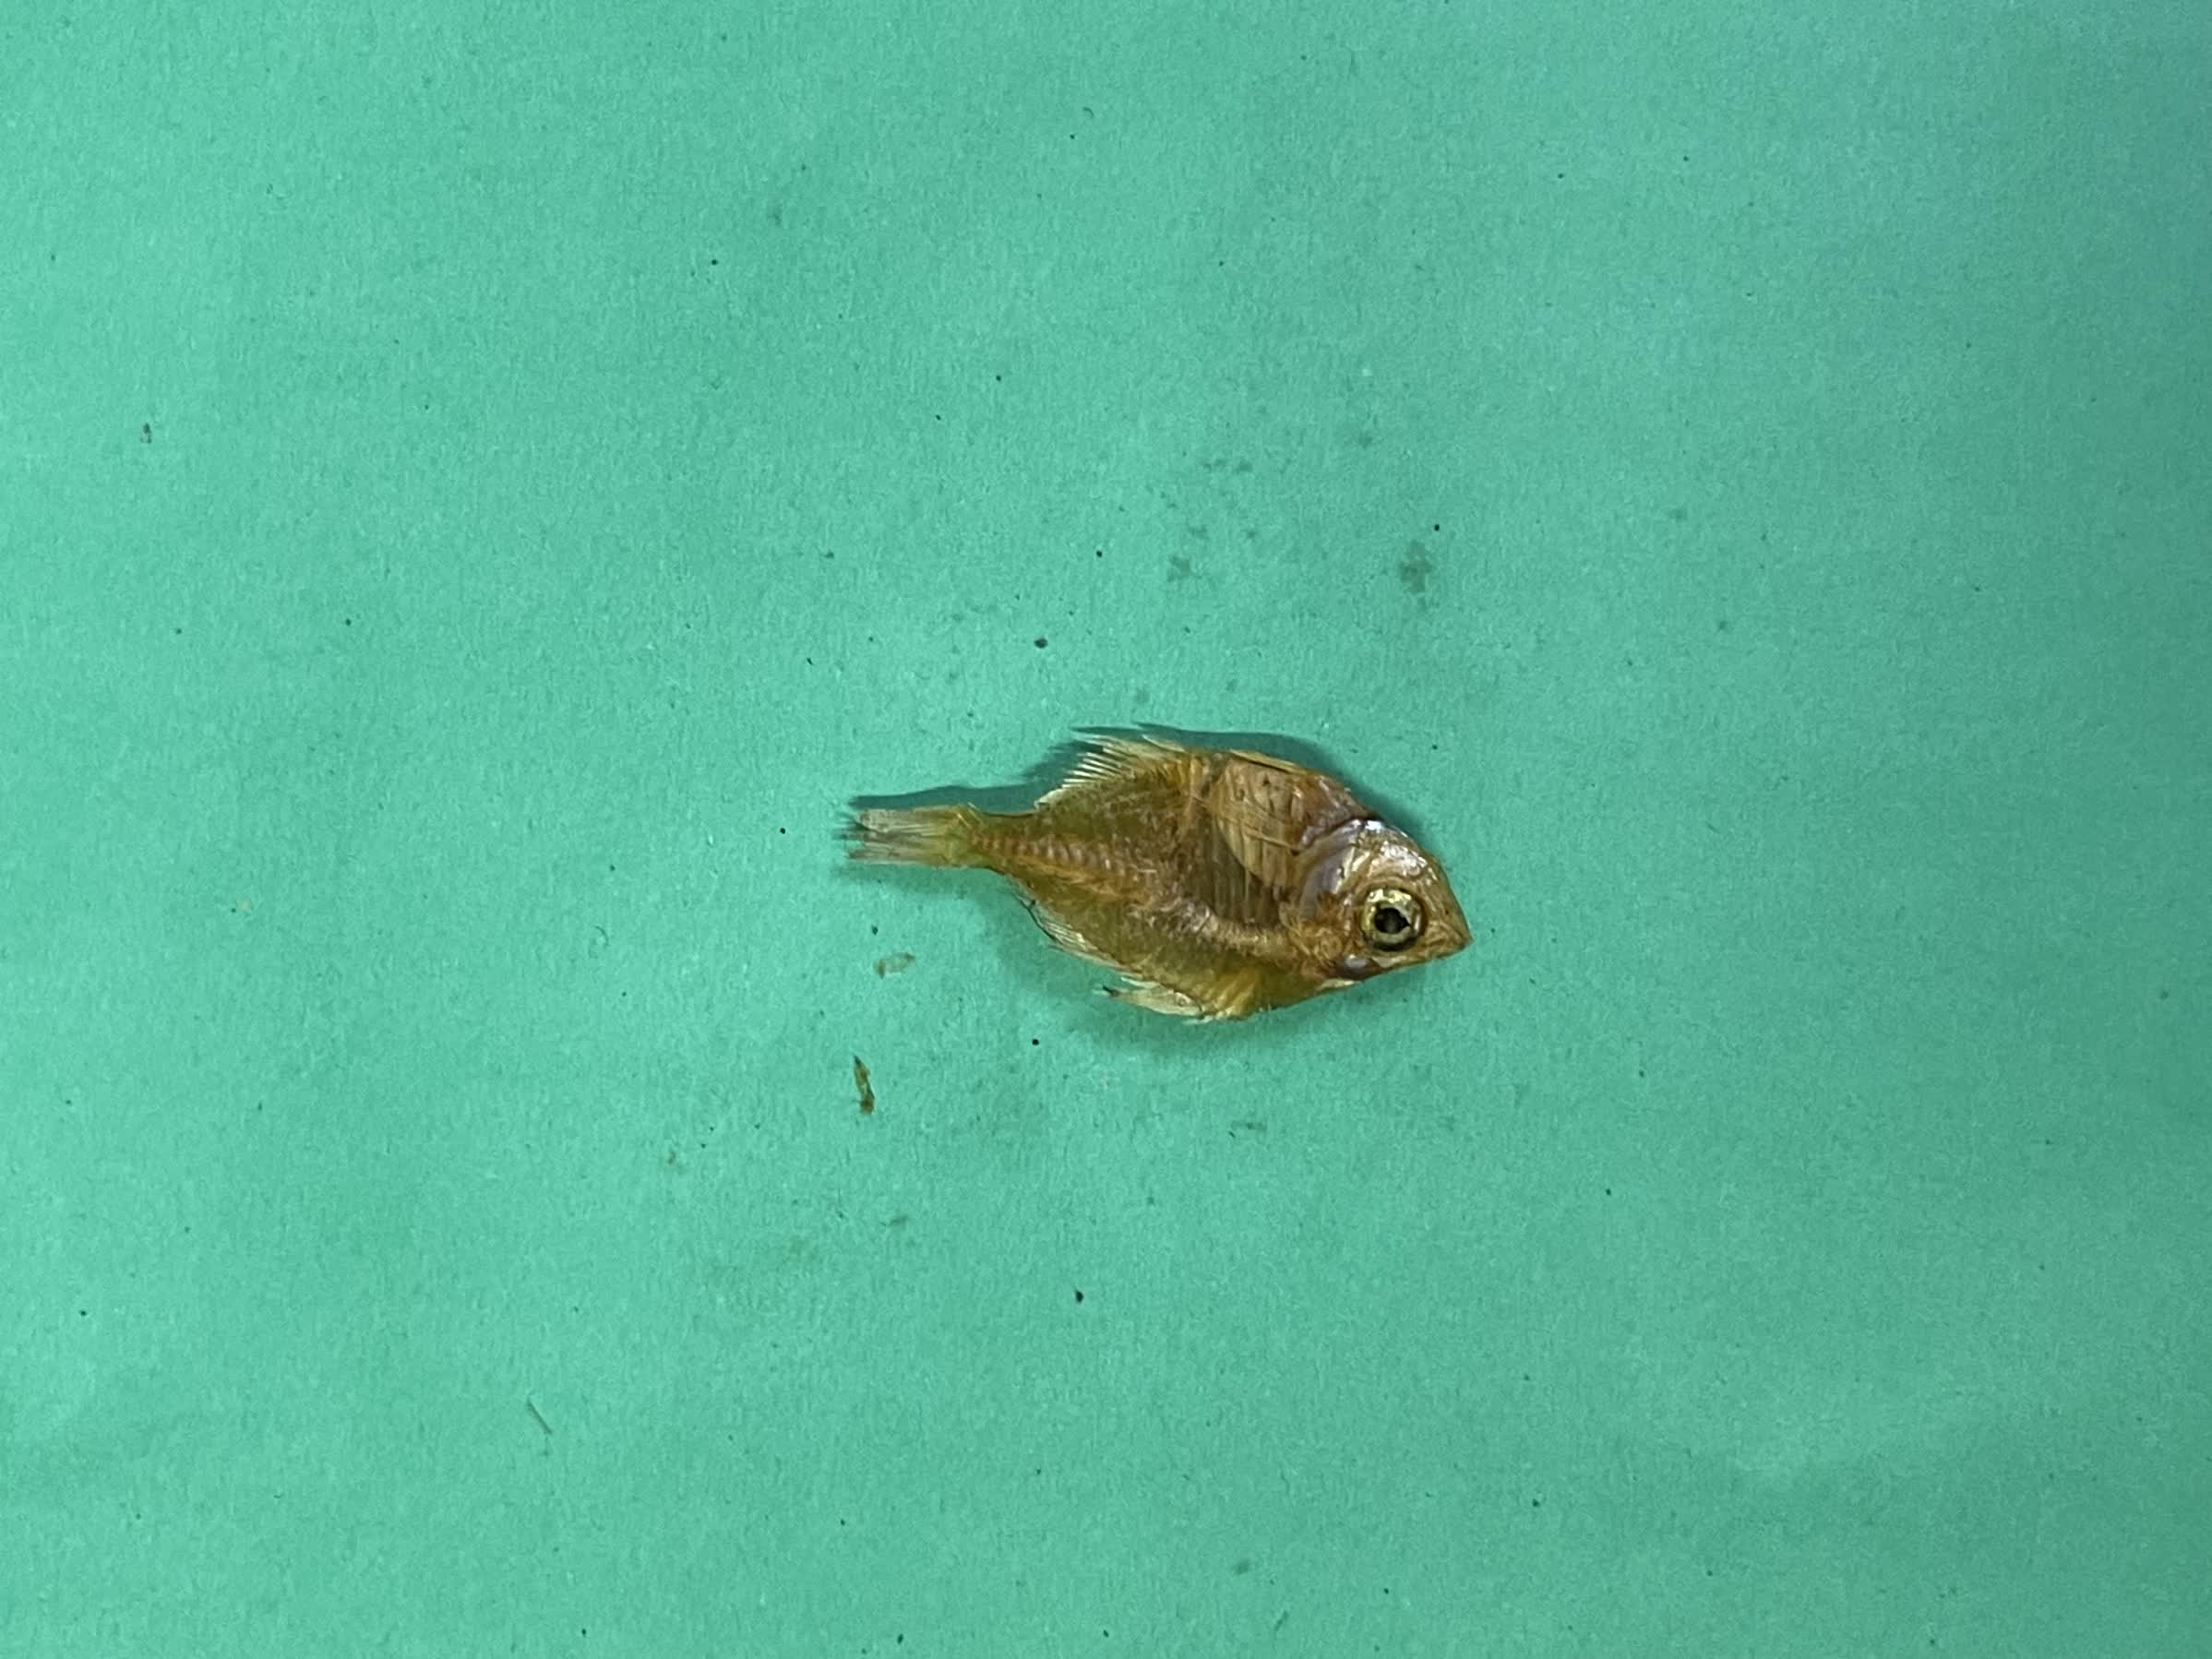
Species: Chanda